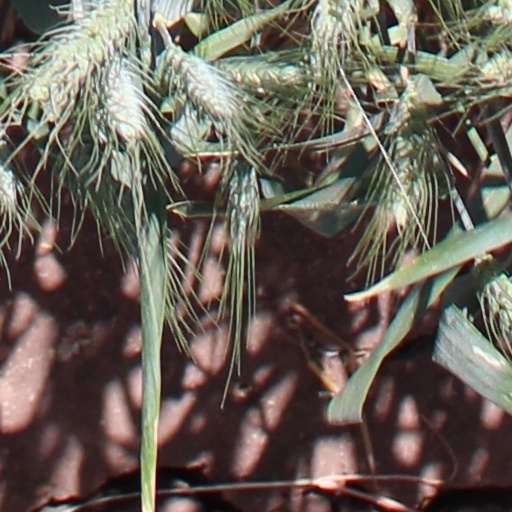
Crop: wheat